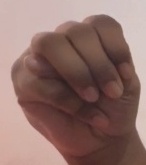
ASL sign: M